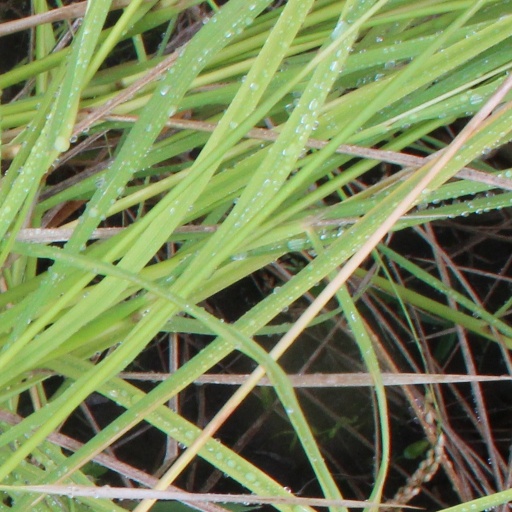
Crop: rice